Poison ivy

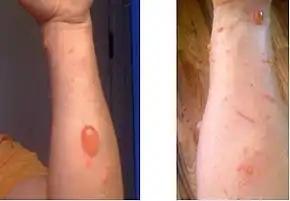
Blisters from contact with poison ivy

Urushiol-induced contact dermatitis is the allergic reaction caused by poison ivy. In extreme cases, a reaction can progress to anaphylaxis. Around 15 to 25 percent of people have no allergic reaction to urushiol, but most people have a greater reaction with repeated or more concentrated exposure.